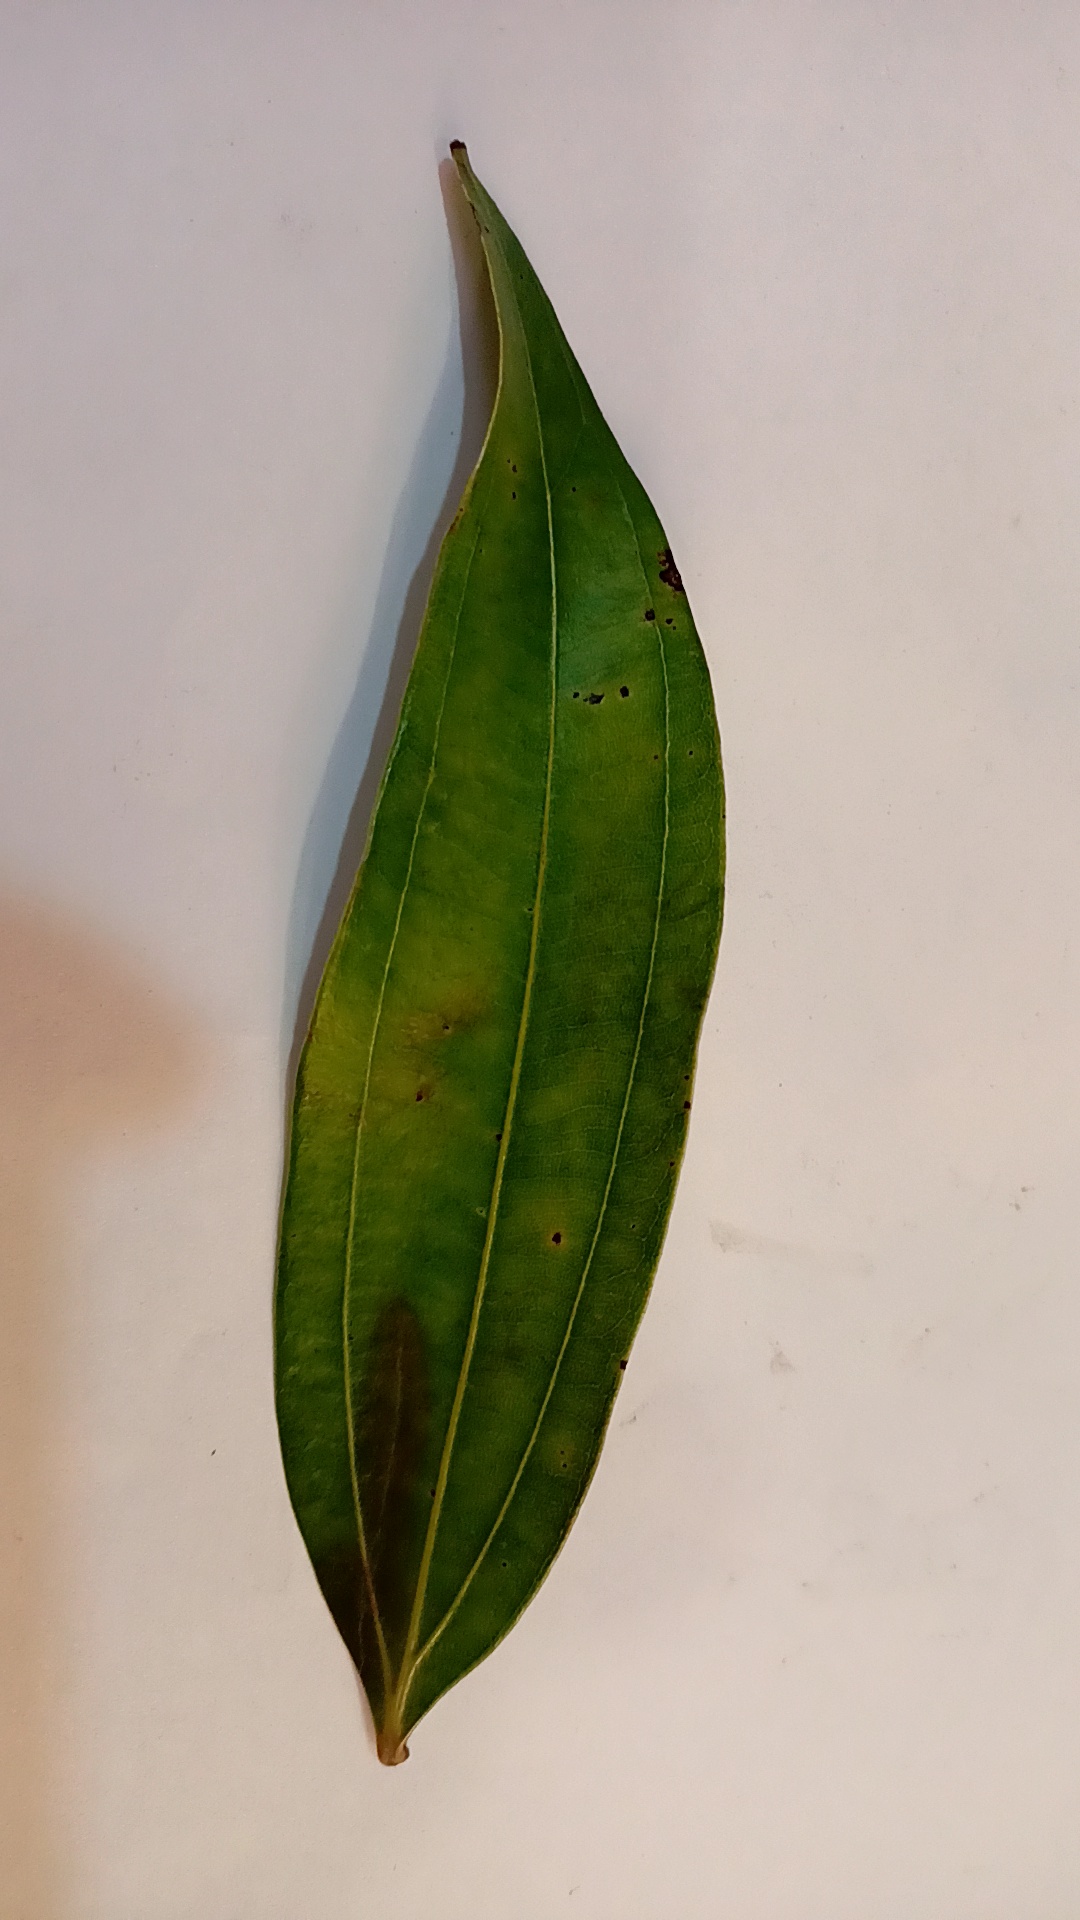
Label: Disease